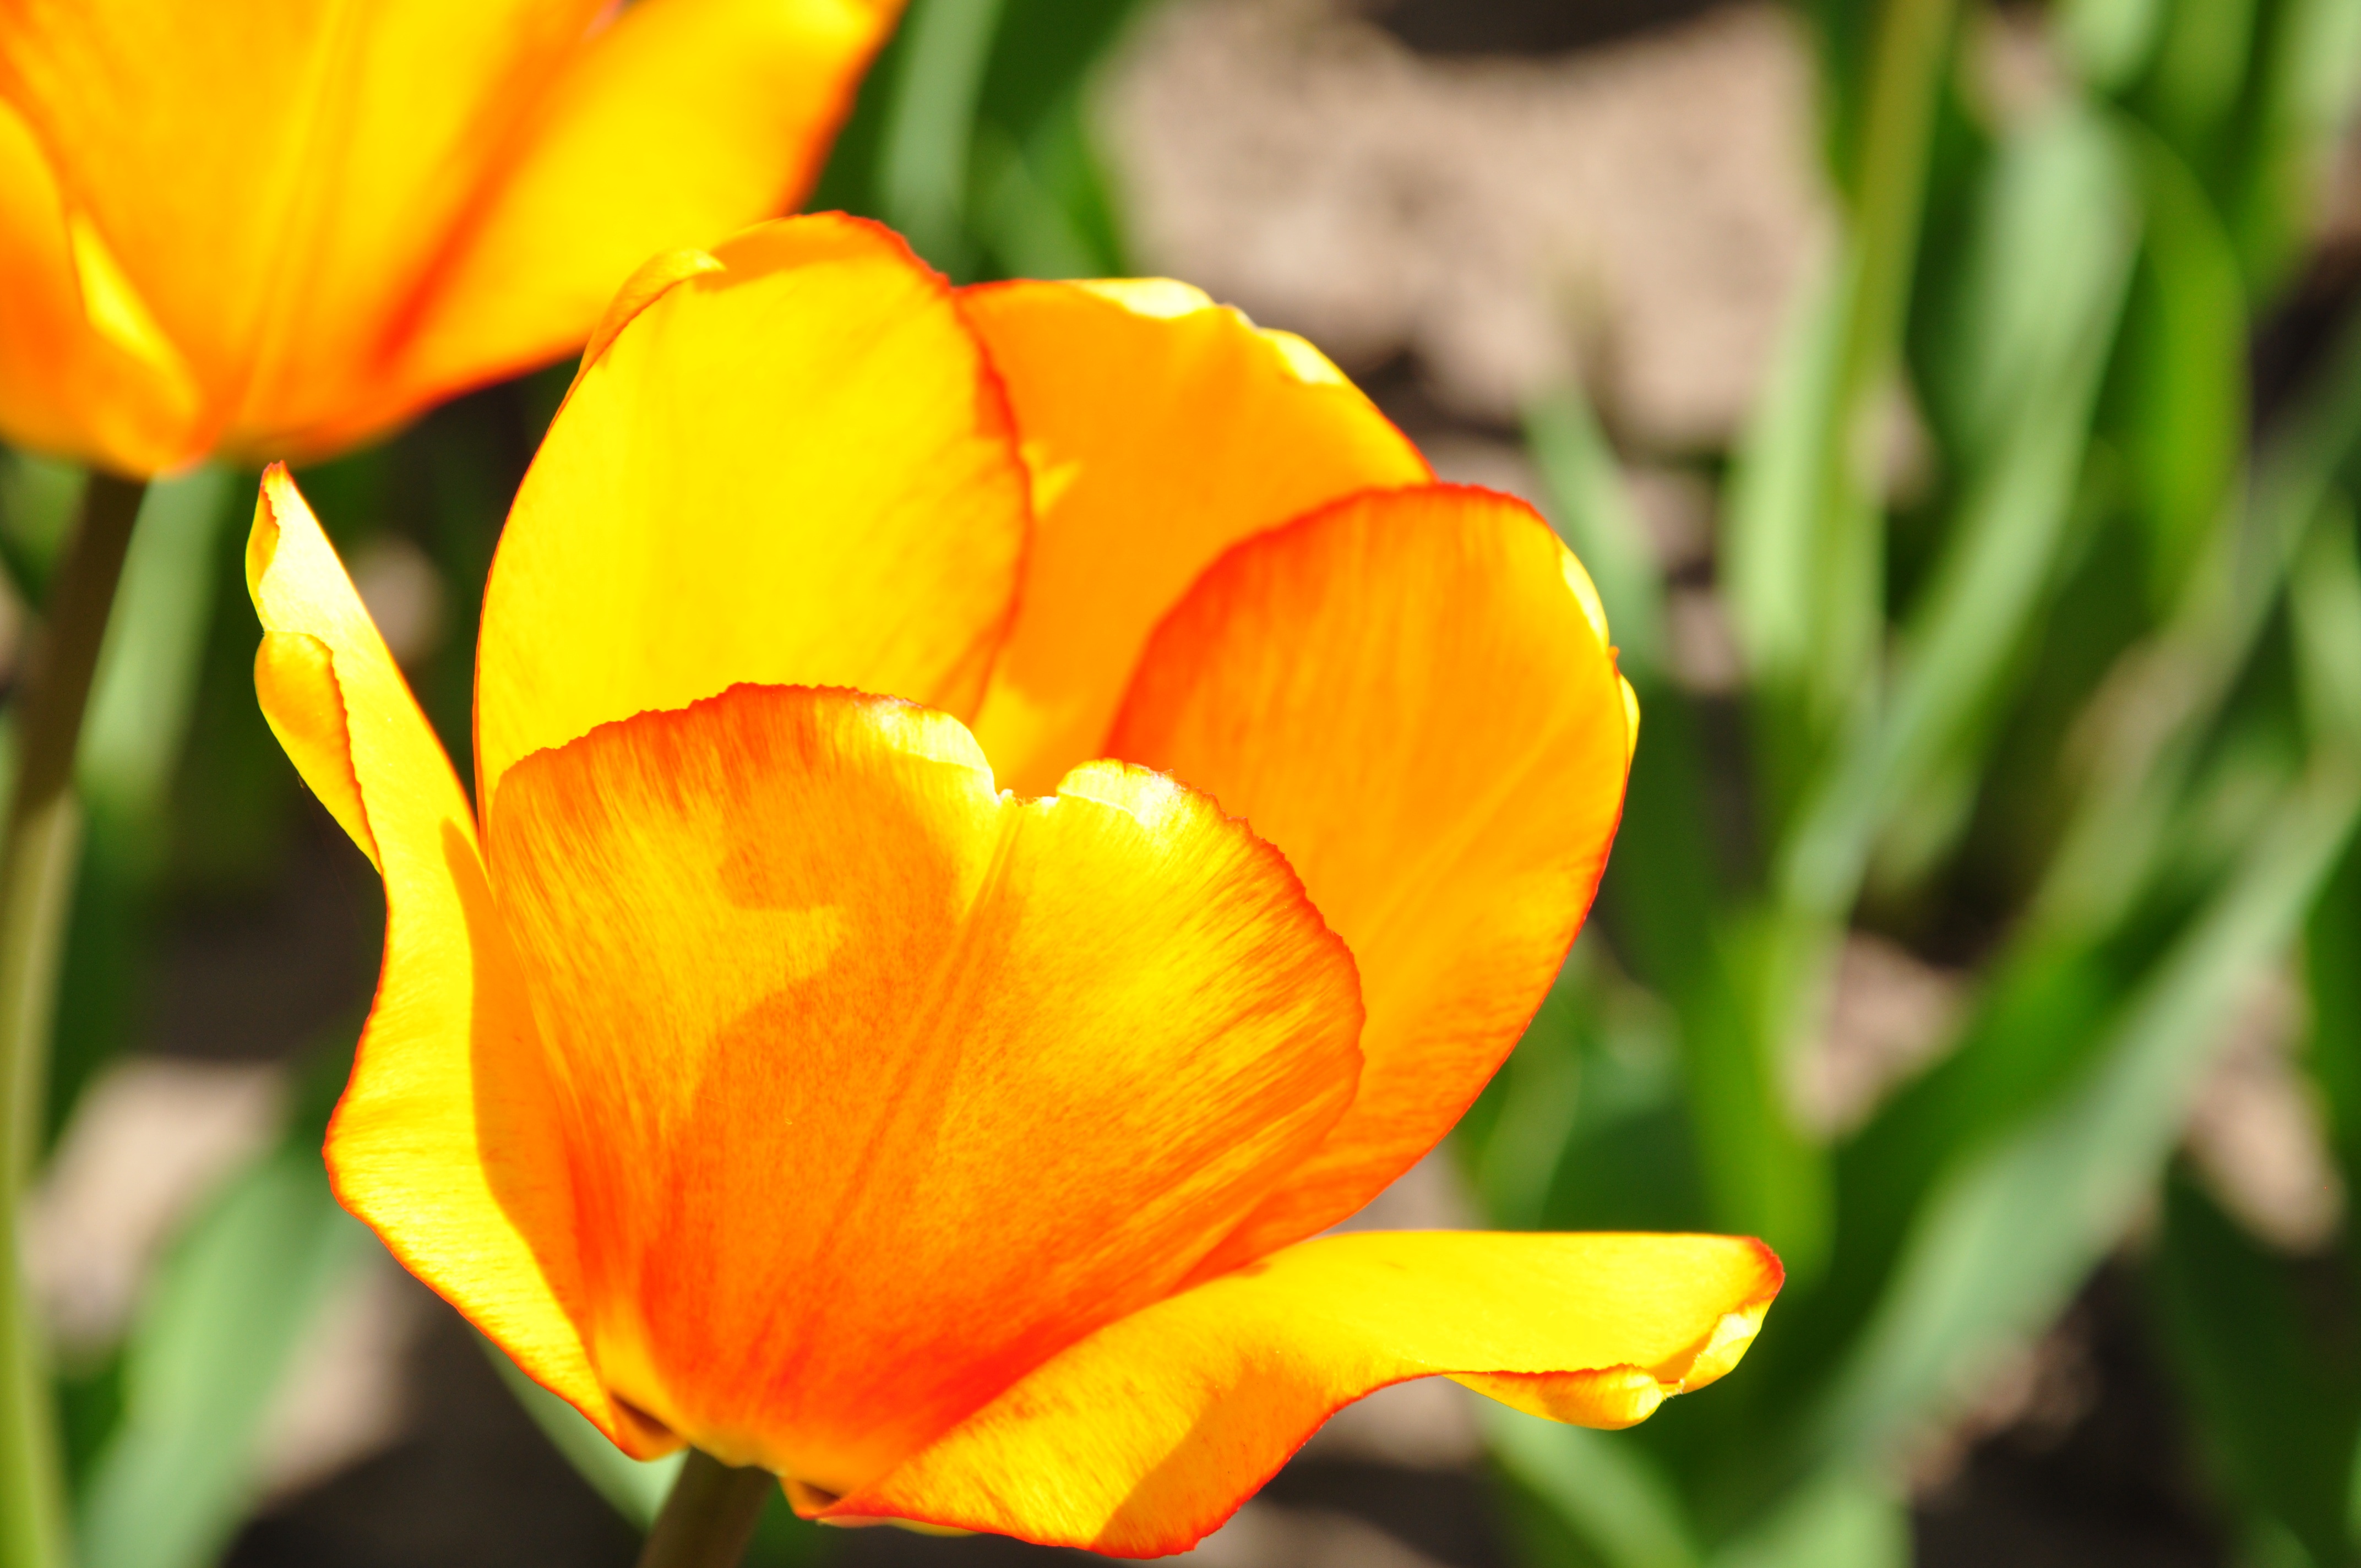
nature, blossom, plant, flower, petal, bloom, floral, tulip, orange, spring, botany, yellow, flora, wildflower, tulips, macro photography, flowering plant, plant stem, land plant